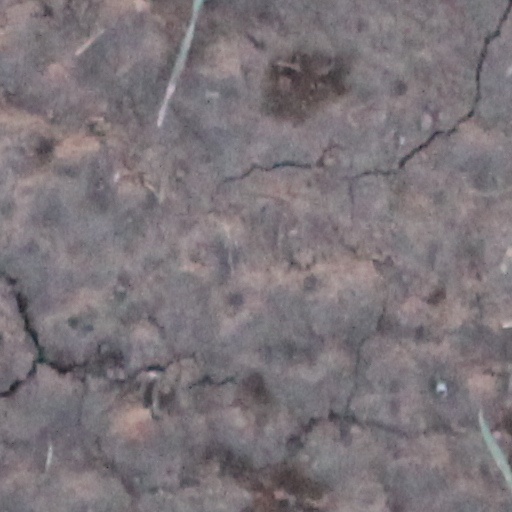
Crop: wheat